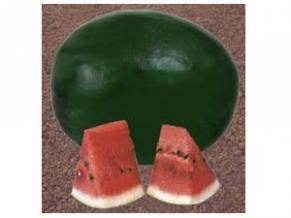
Tejas/तेजस Watermelon (Namdhari Seeds)
Brand: Namdhari Seeds
Round To Oval Type Hybrids An early maturing hybrid (75-80 days) with dark bluish green rind. It produces round fruits of 6 - 8 Kg weight. Flesh is sweet (TSS 12 %), deep crimson colour with granular texture. It's a high yielding hybrid producing superior quality fruits with good uniformity in size and shape. Hybrid type: Round To Oval Type Relative days to maturity (DS): 75-80 Rind Pattern: dark bluish green rind Fruit size (kg): 6-8 Fruit shape: round Flesh colour: deep crimson Flesh texture: good Sweetness TSS (%): 12 Remarks: early, prolific bearer, round attractive medium sized fruits Recommended for: India
Category: Food, Beverages & Tobacco > Food Items > Fruits & Vegetables > Fresh & Frozen Fruits > Melons